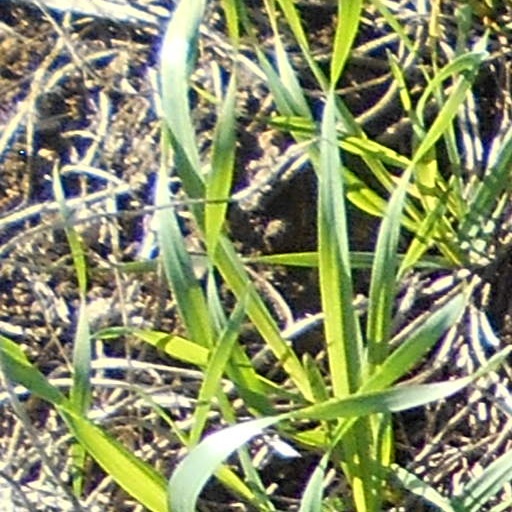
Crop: wheat